The Portrait of a Lady (TV series)

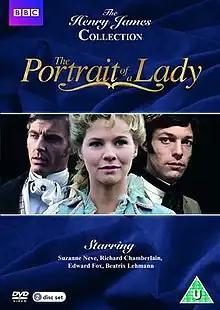

The Portrait of a Lady is a British television series which originally aired on BBC One during 1968. An adaptation of the novel "The Portrait of a Lady" by Henry James, it starred Suzanne Neve and Richard Chamberlain.